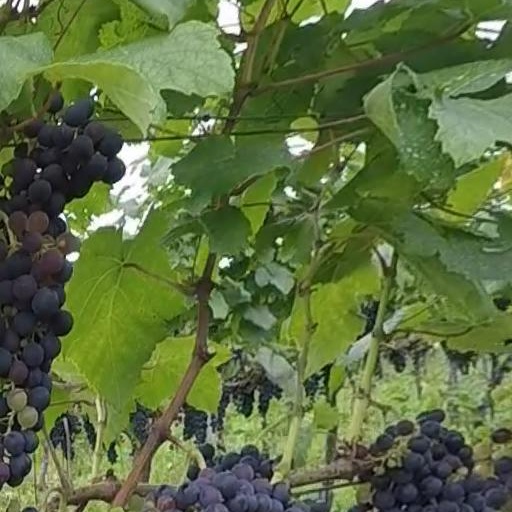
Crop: grape